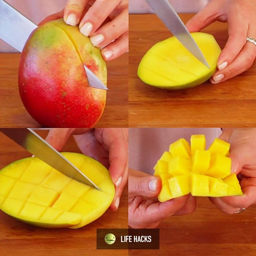
here 's how to cut a mango into cubes .